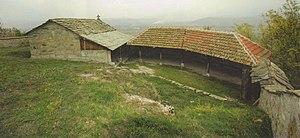
L'église de la Transfiguration de Stubal est une église orthodoxe serbe située à Stubal, dans la municipalité de Vladičin Han et dans le district de Pčinja, en Serbie. Elle est inscrite sur la liste des monuments culturels protégés de la République de Serbie.